Giger Bar

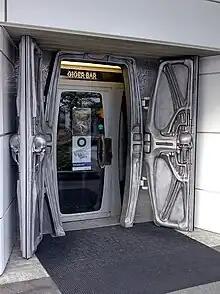
Entrance to Giger bar in Chur

A Giger Bar is a bar themed and modelled by the Swiss artist H. R. Giger. There are two Giger Bars: the first, the H.R. Giger Bar in Chur, Switzerland, which opened in 1992, and the second is The Museum HR Giger Bar, located in Château St. Germain, Gruyères, Switzerland, which opened on April 12, 2003.